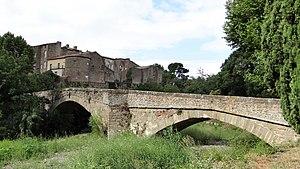
Rieux-Minervois - Pont sur l'Argent-Double vu de l'aval. En arrière-plan, le château de Rieux.
L'Argent-Double est une rivière du Minervois dans le Sud de la France, dans la région Occitanie, dans le département de l'Aude c'est un affluent de l'Aude.